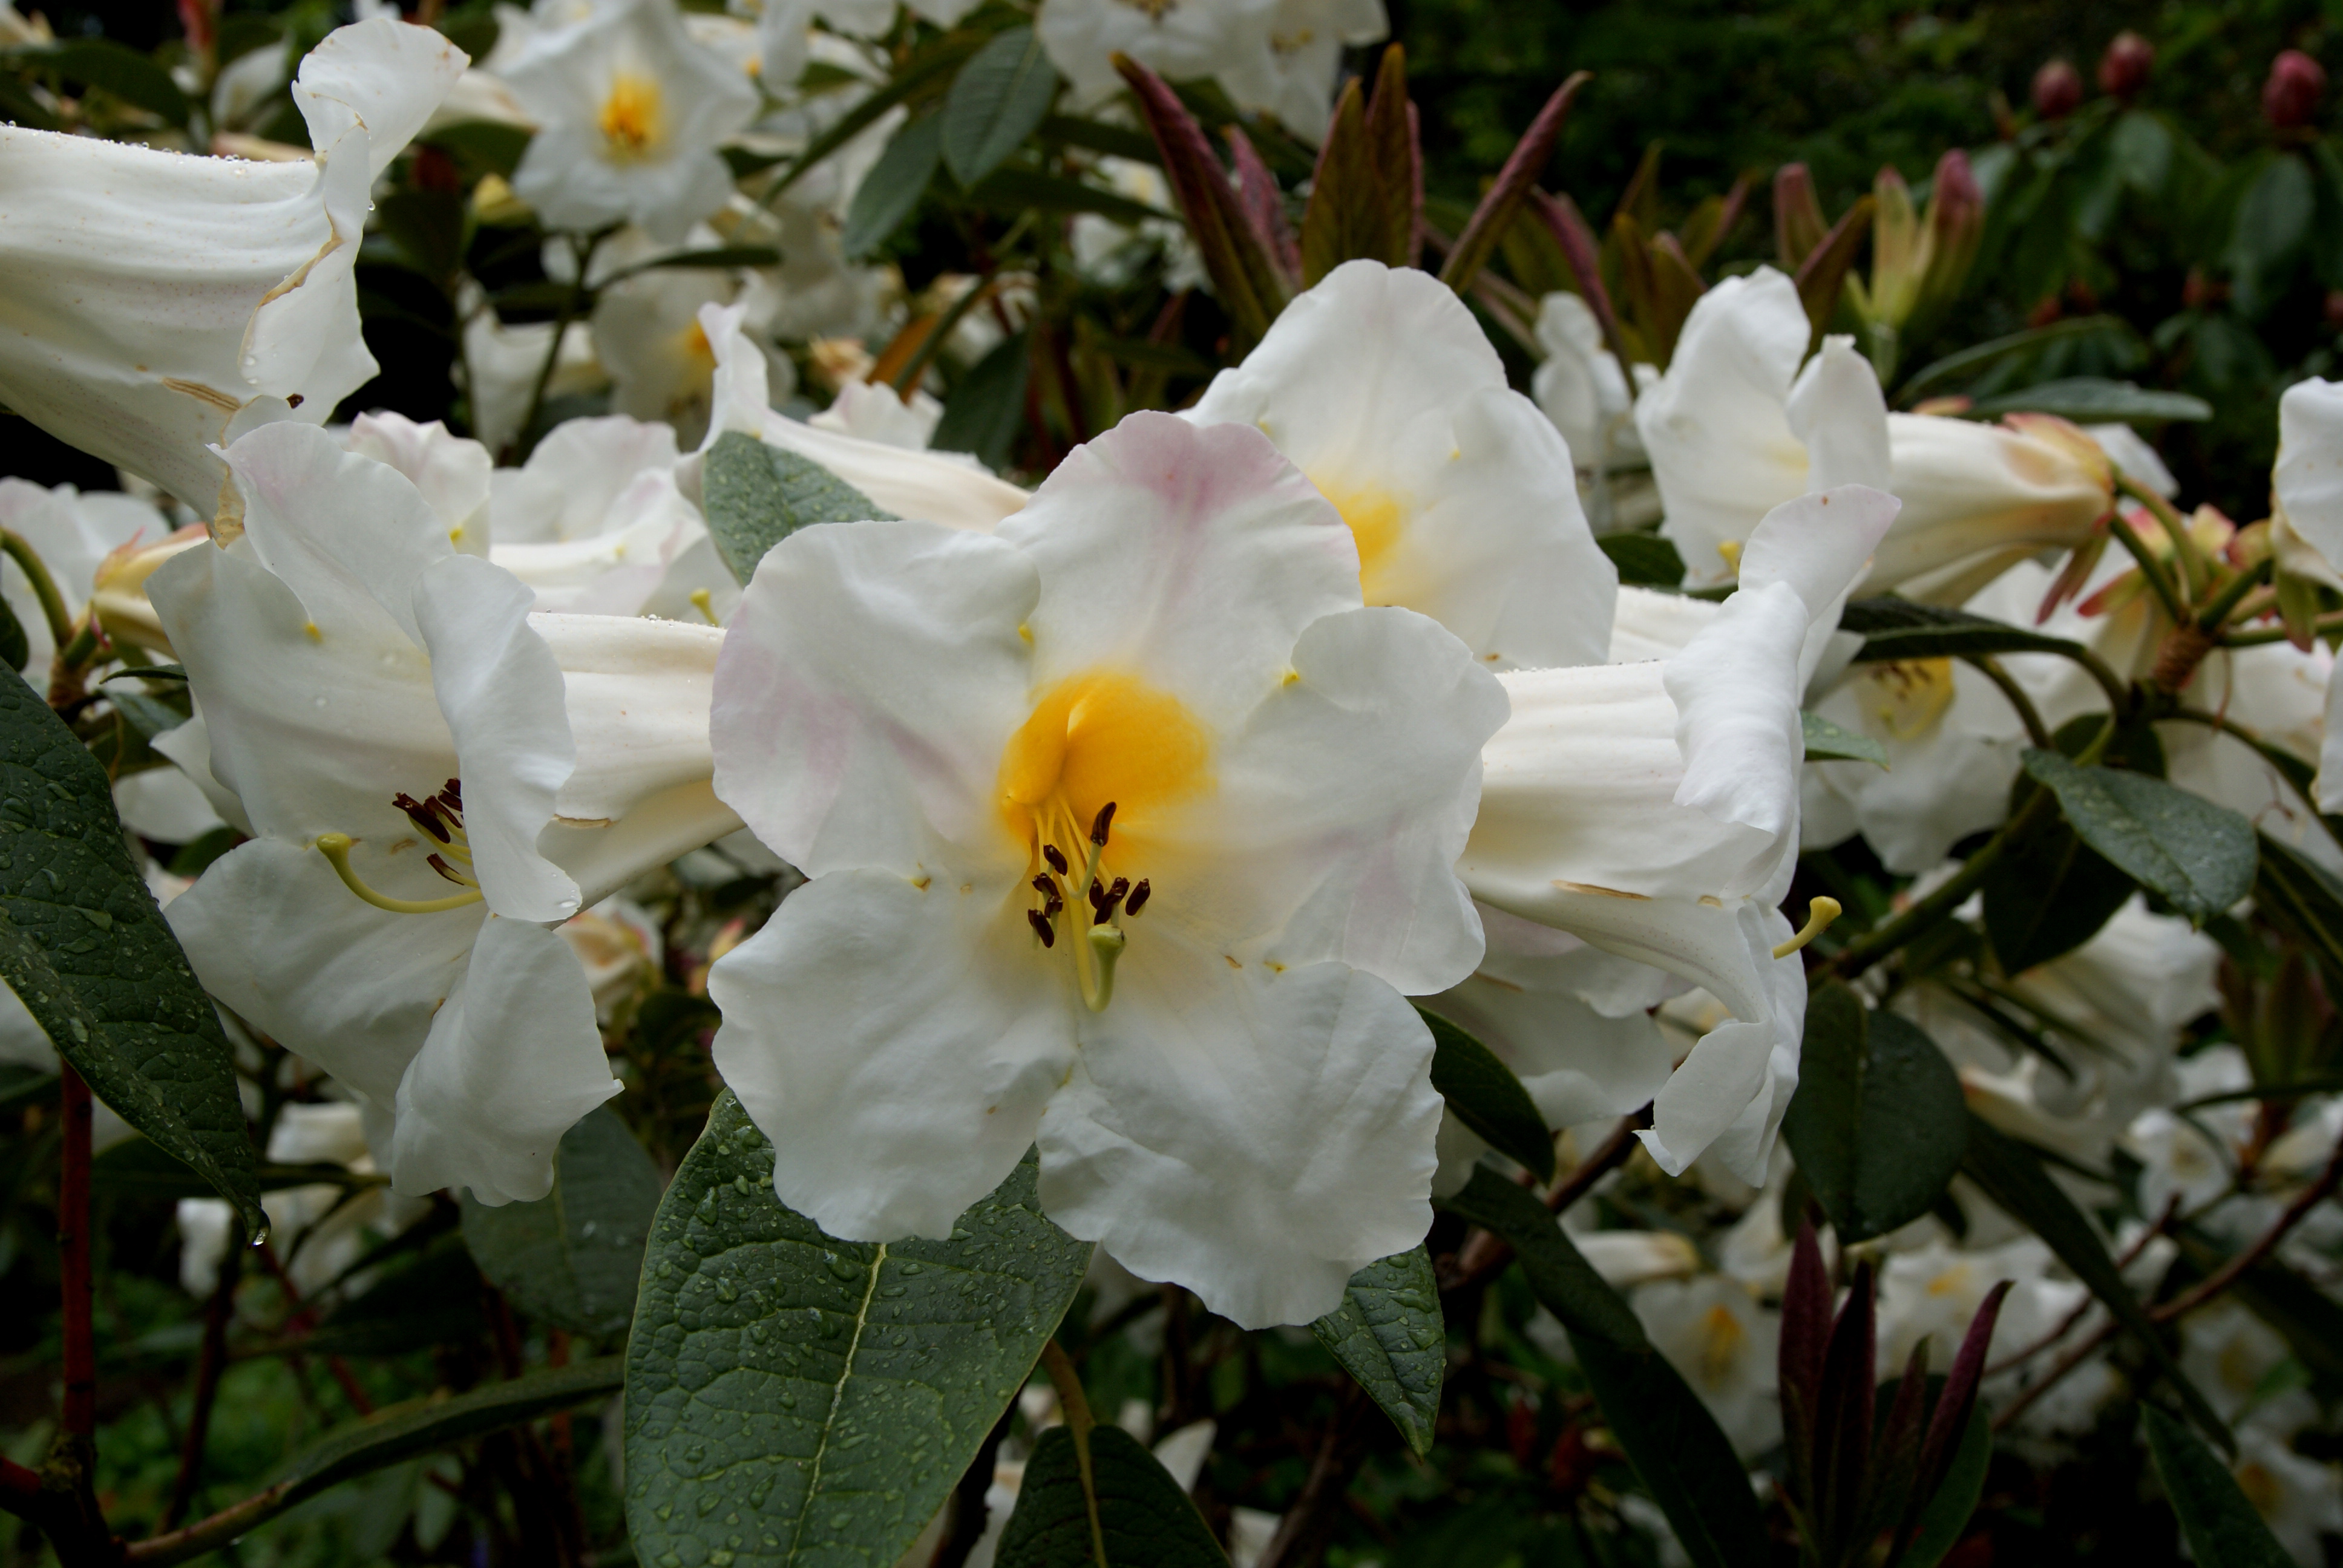
blossom, plant, flower, botany, flora, flowers, publicdomain, gardening, shrub, rhododendron, blooms, florals, rhododrendron, rhododendronsteadsbest, flowering plant, woody plant, land plant, publicdomaindedicationcc0